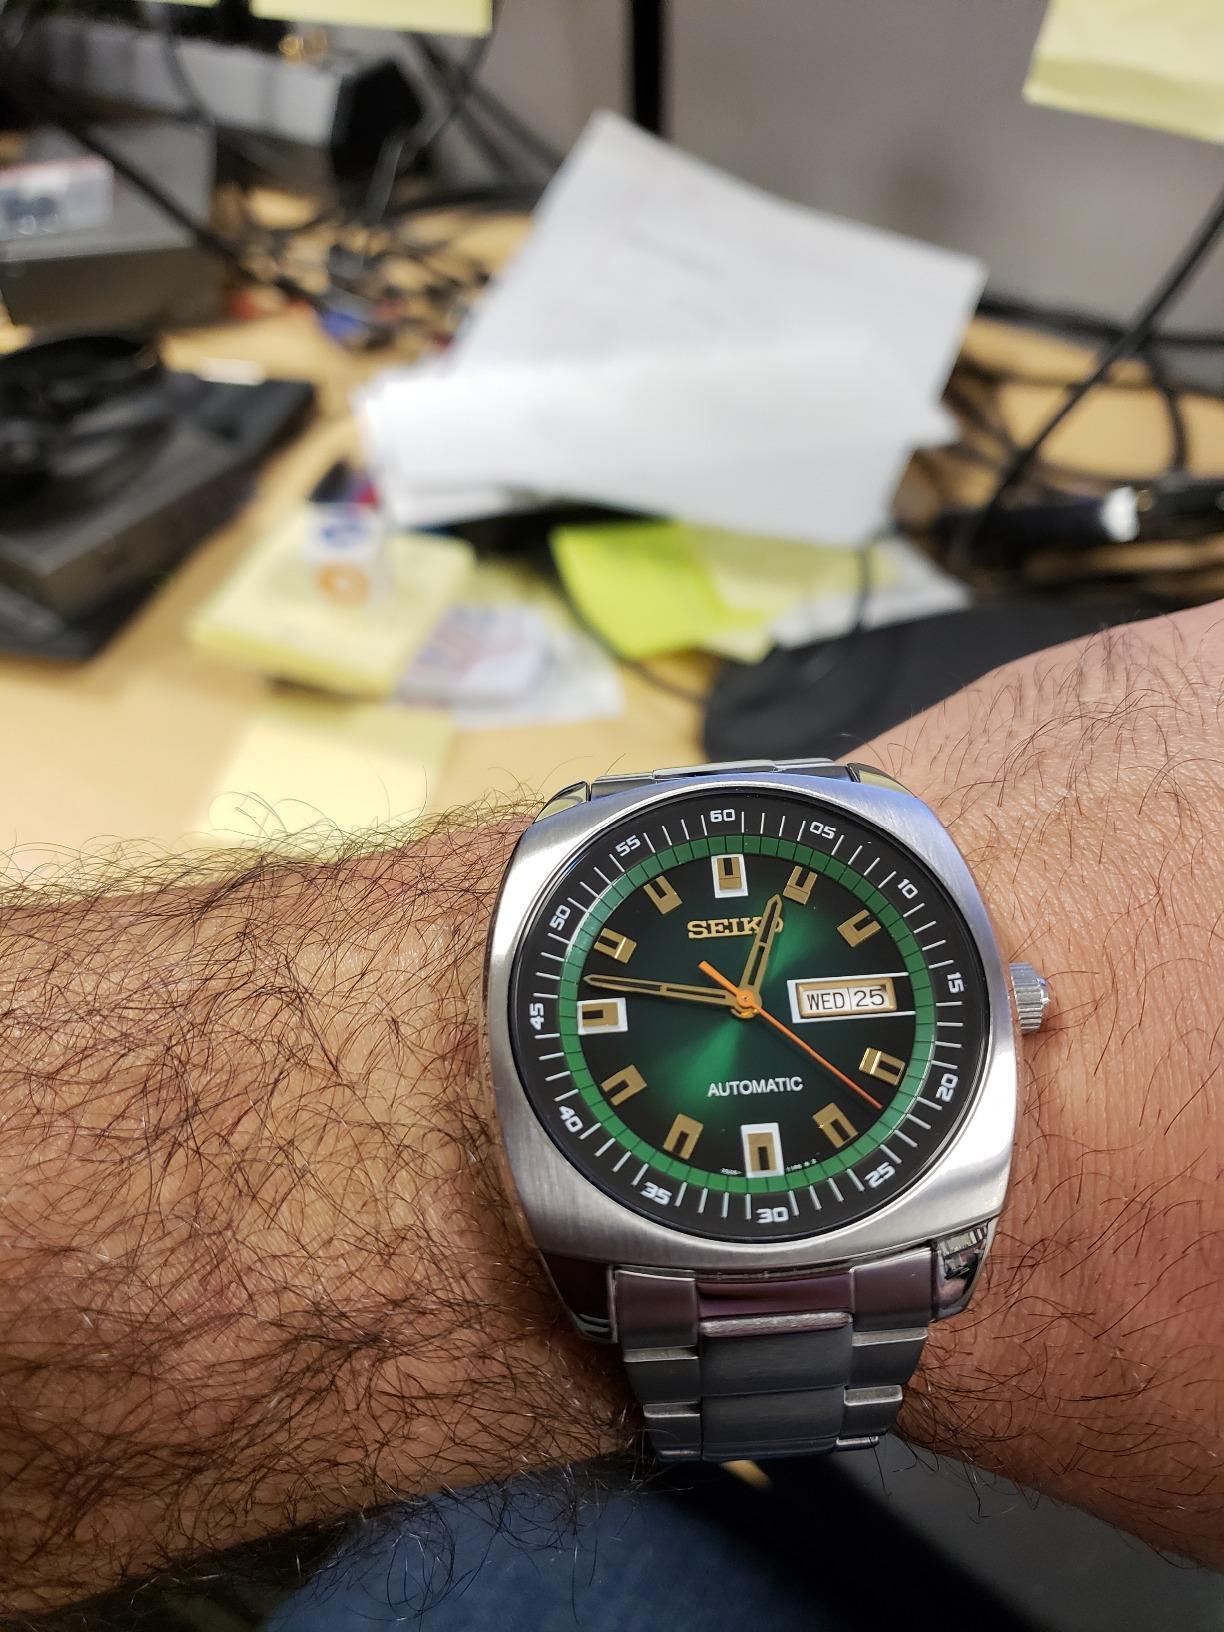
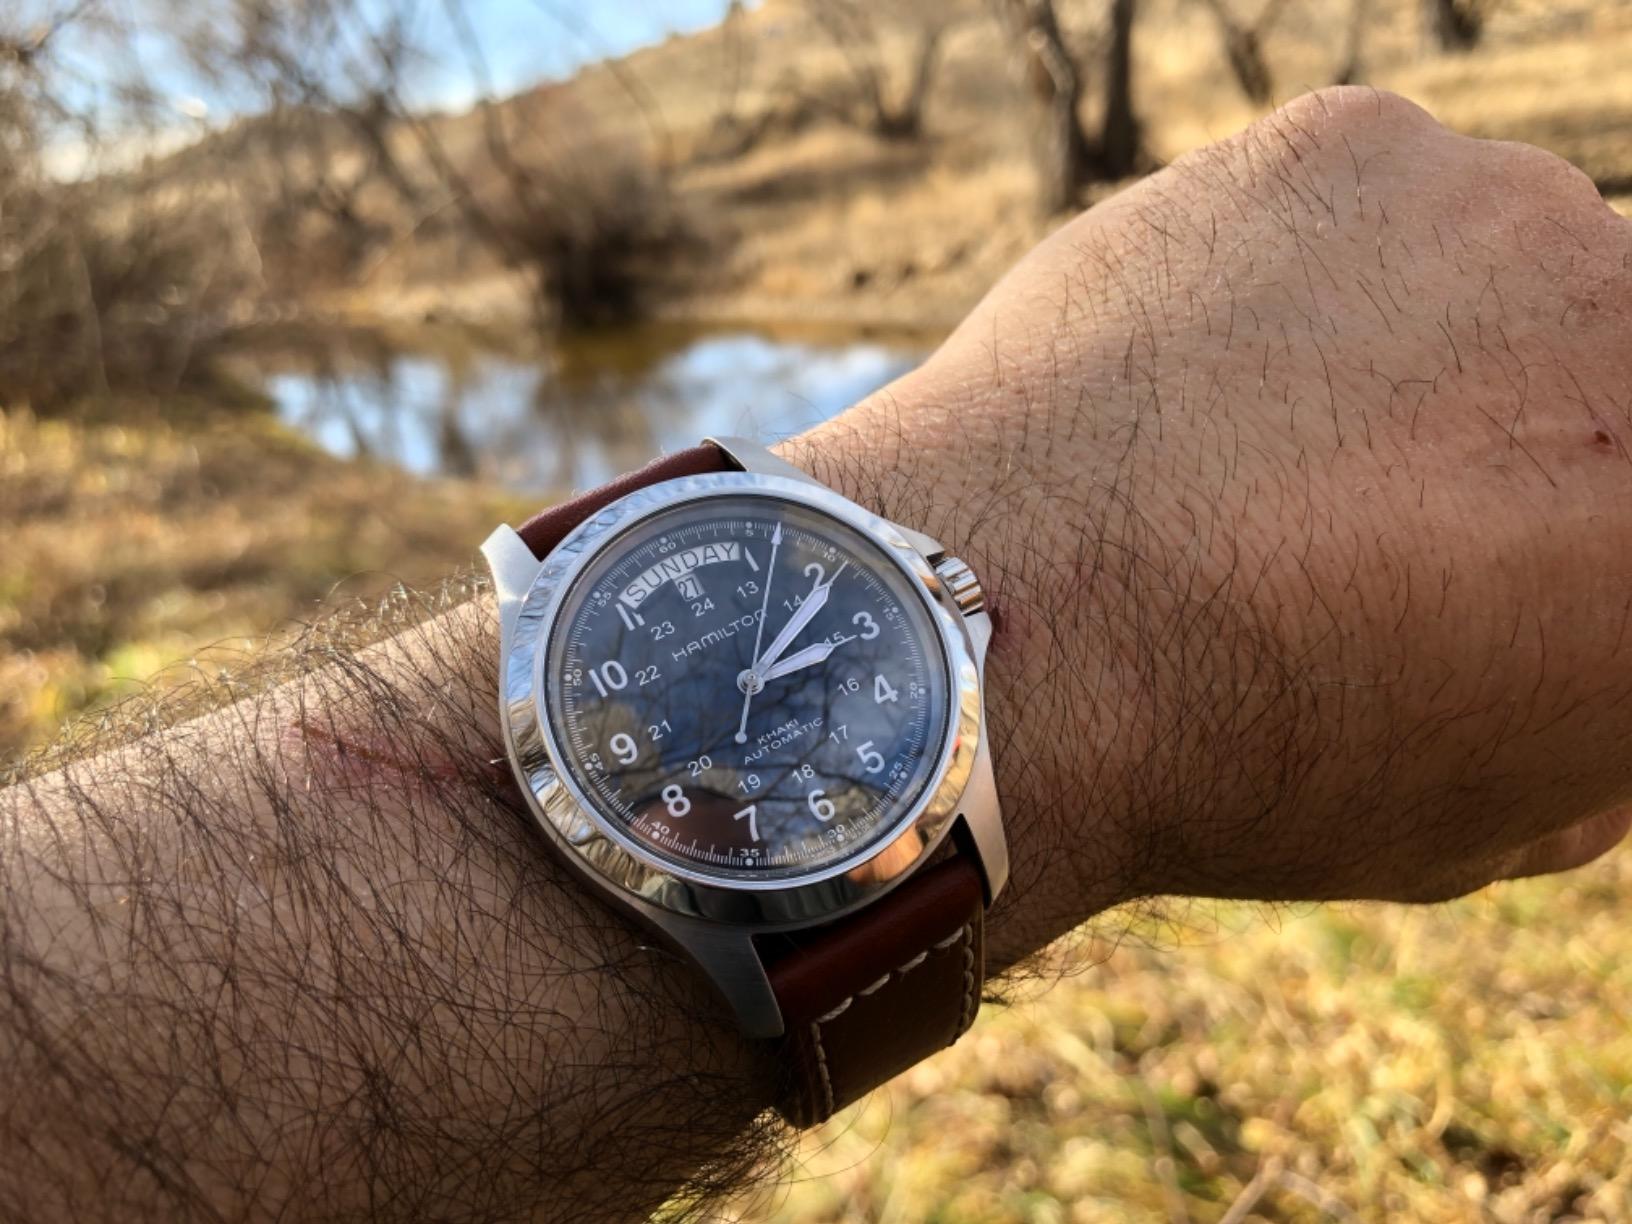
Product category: accessories_watch
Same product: no